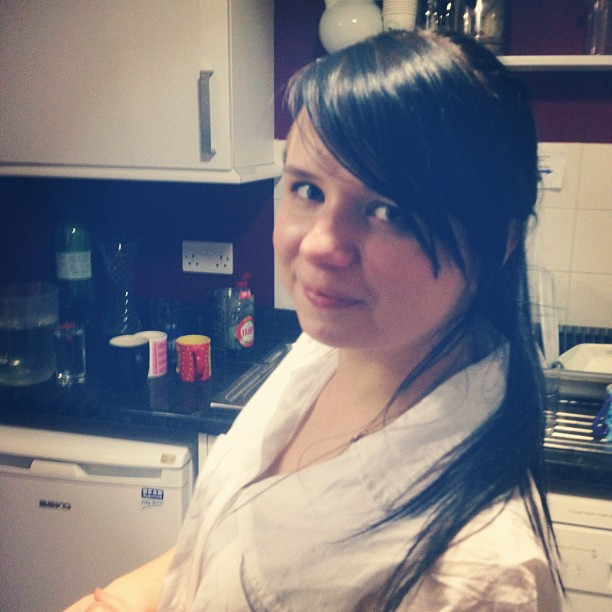
user: Given an image and a question. Answer the question in a short answer. Question: Is this more likely a snapshot or a poised picture? Short Answer:
assistant: snapshot